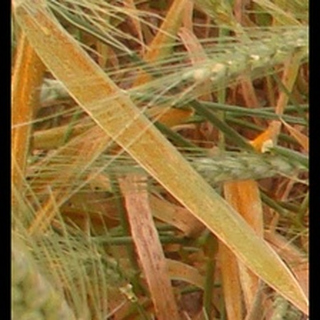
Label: wheat_brown_rust